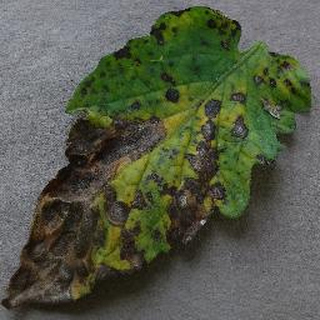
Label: tomato_early_blight